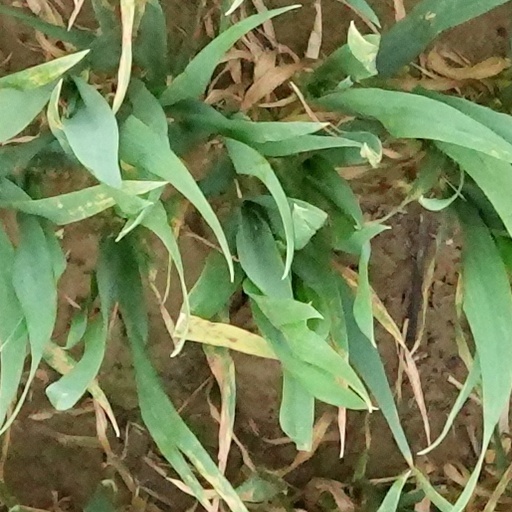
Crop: wheat